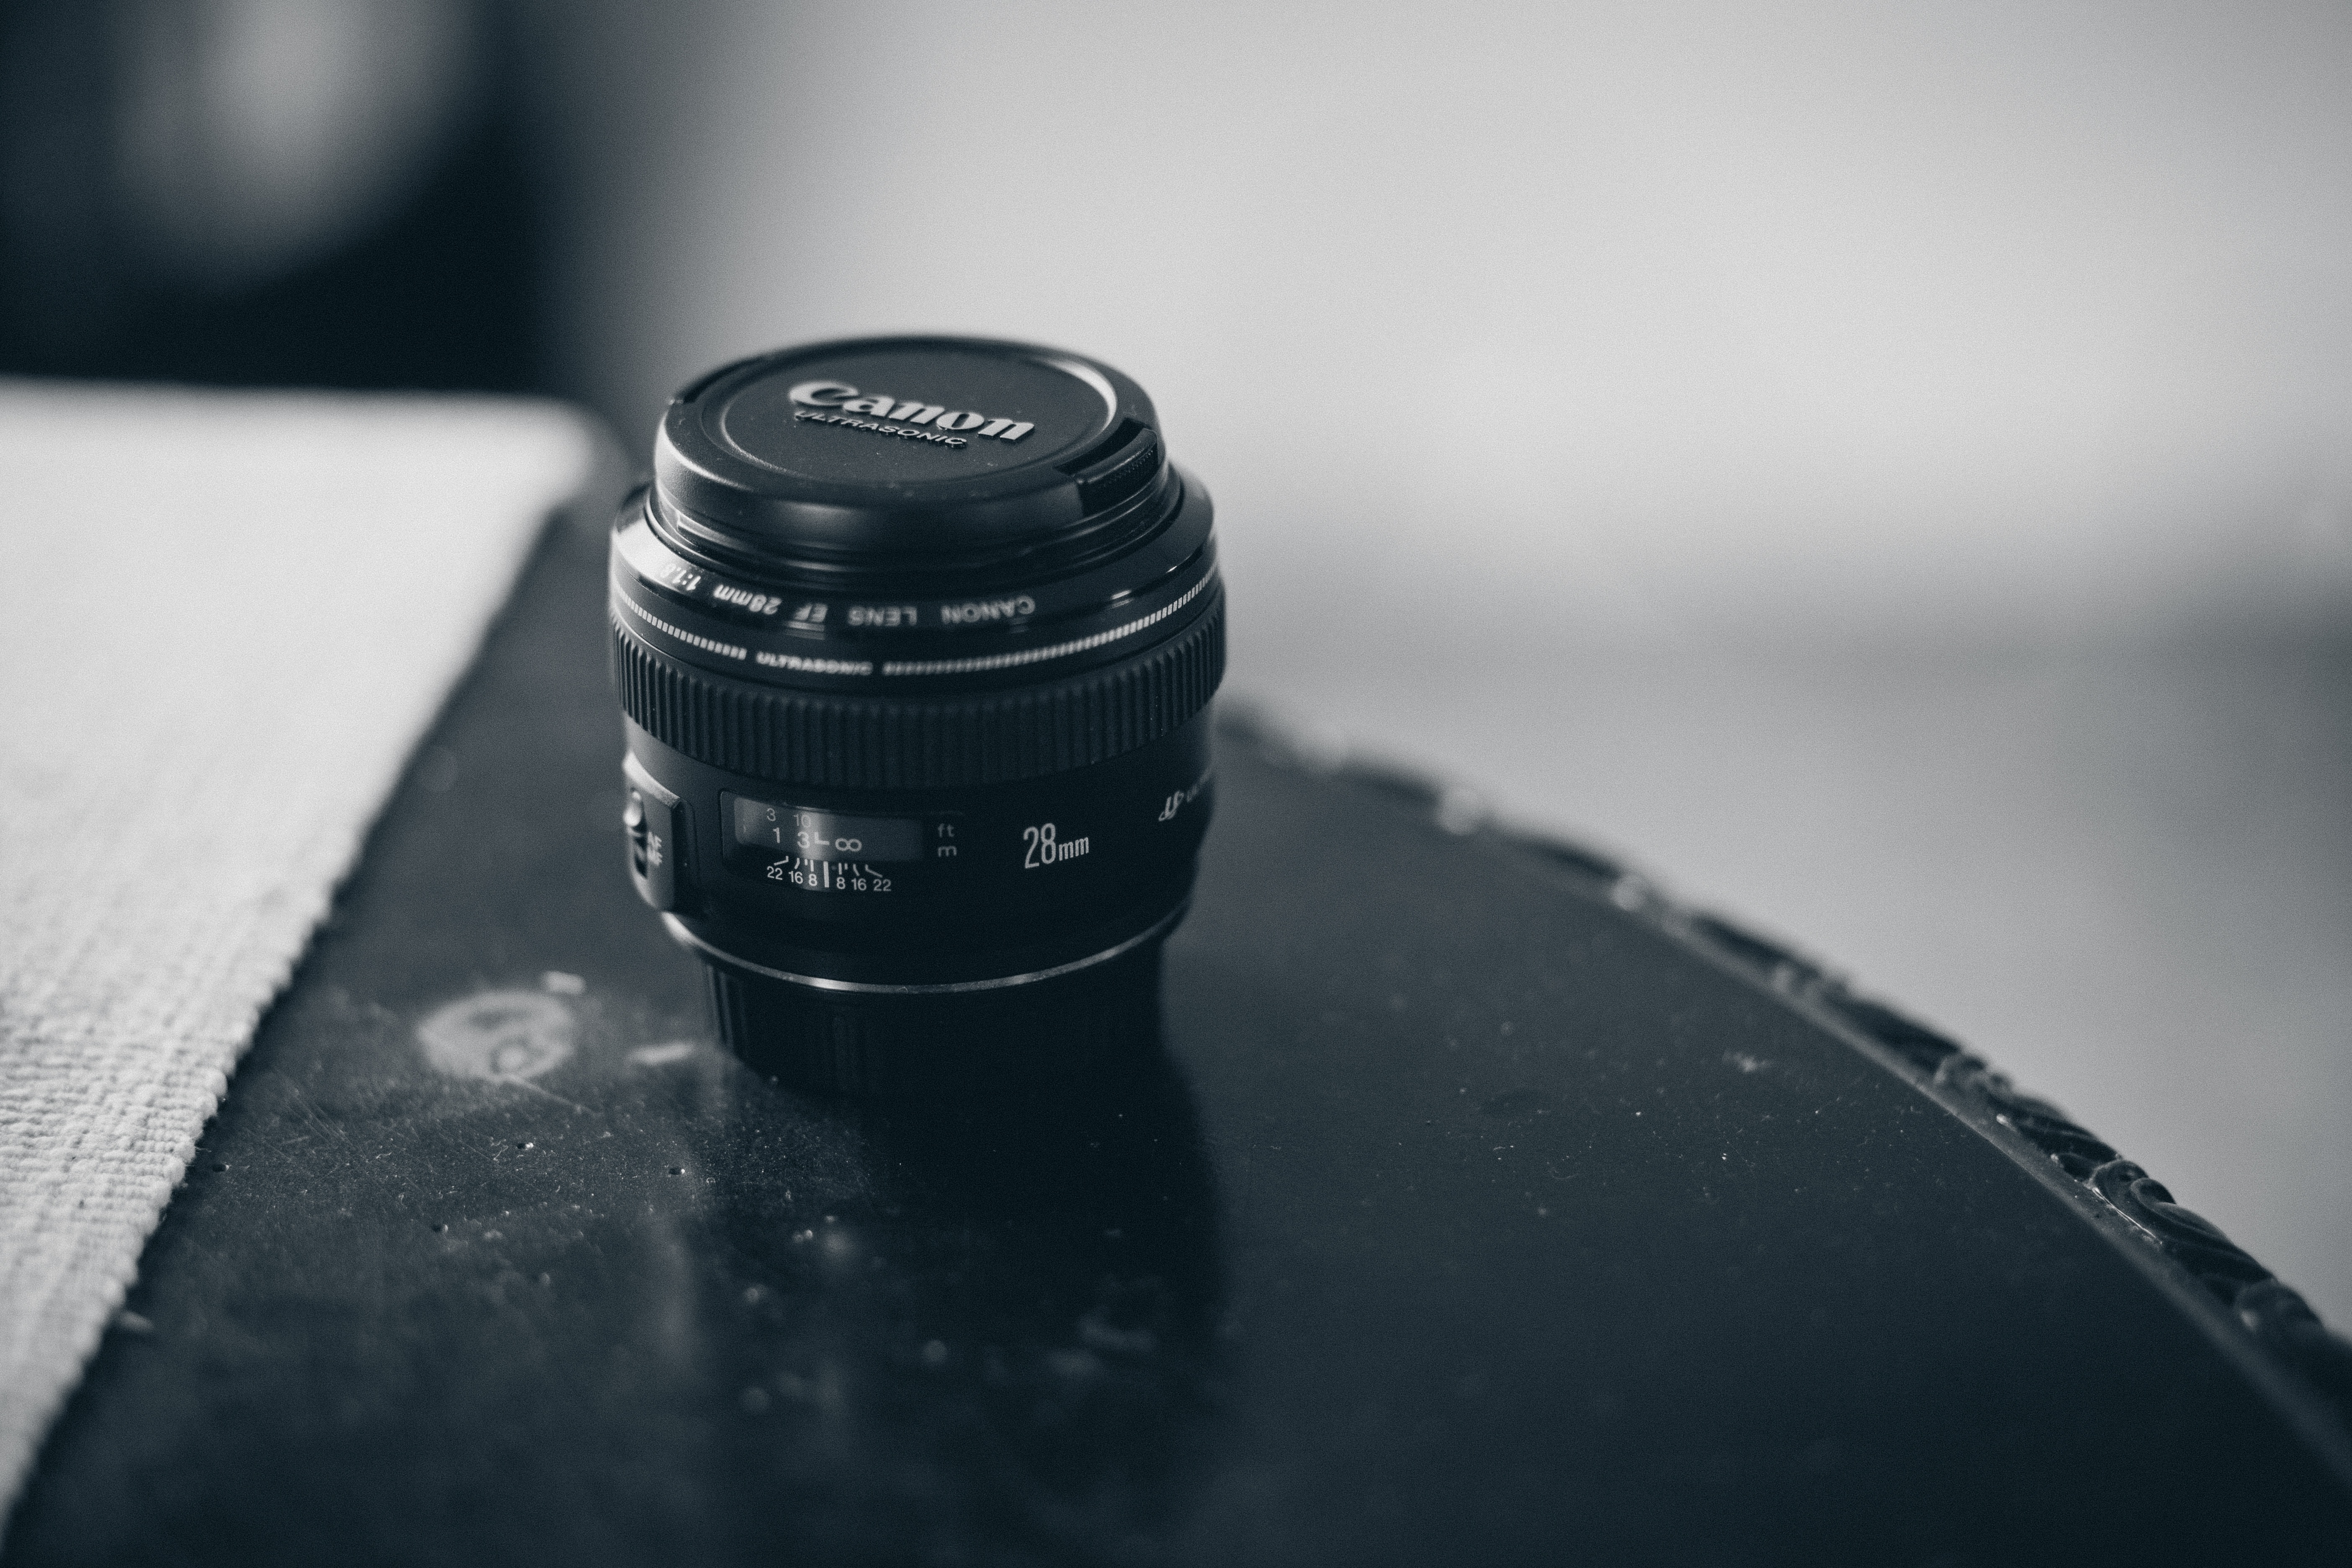
black and white, technology, white, camera, photography, wheel, lens, equipment, gear, canon, black, monochrome, tire, close up, reflex camera, digital camera, photograph, camera lens, objective, optical, fisheye lens, monochrome photography, digital slr, single lens reflex camera, cameras optics, teleconverter, camera accessory